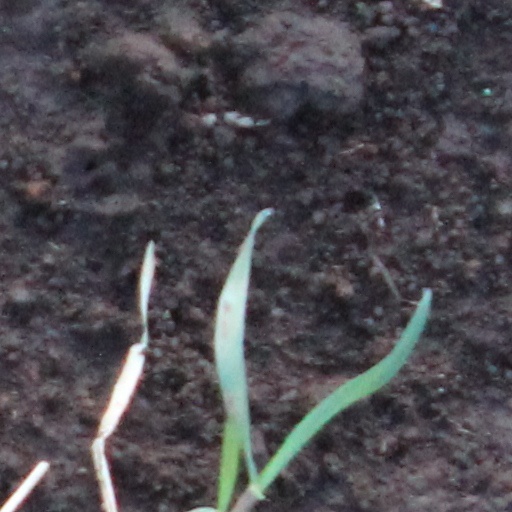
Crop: wheat